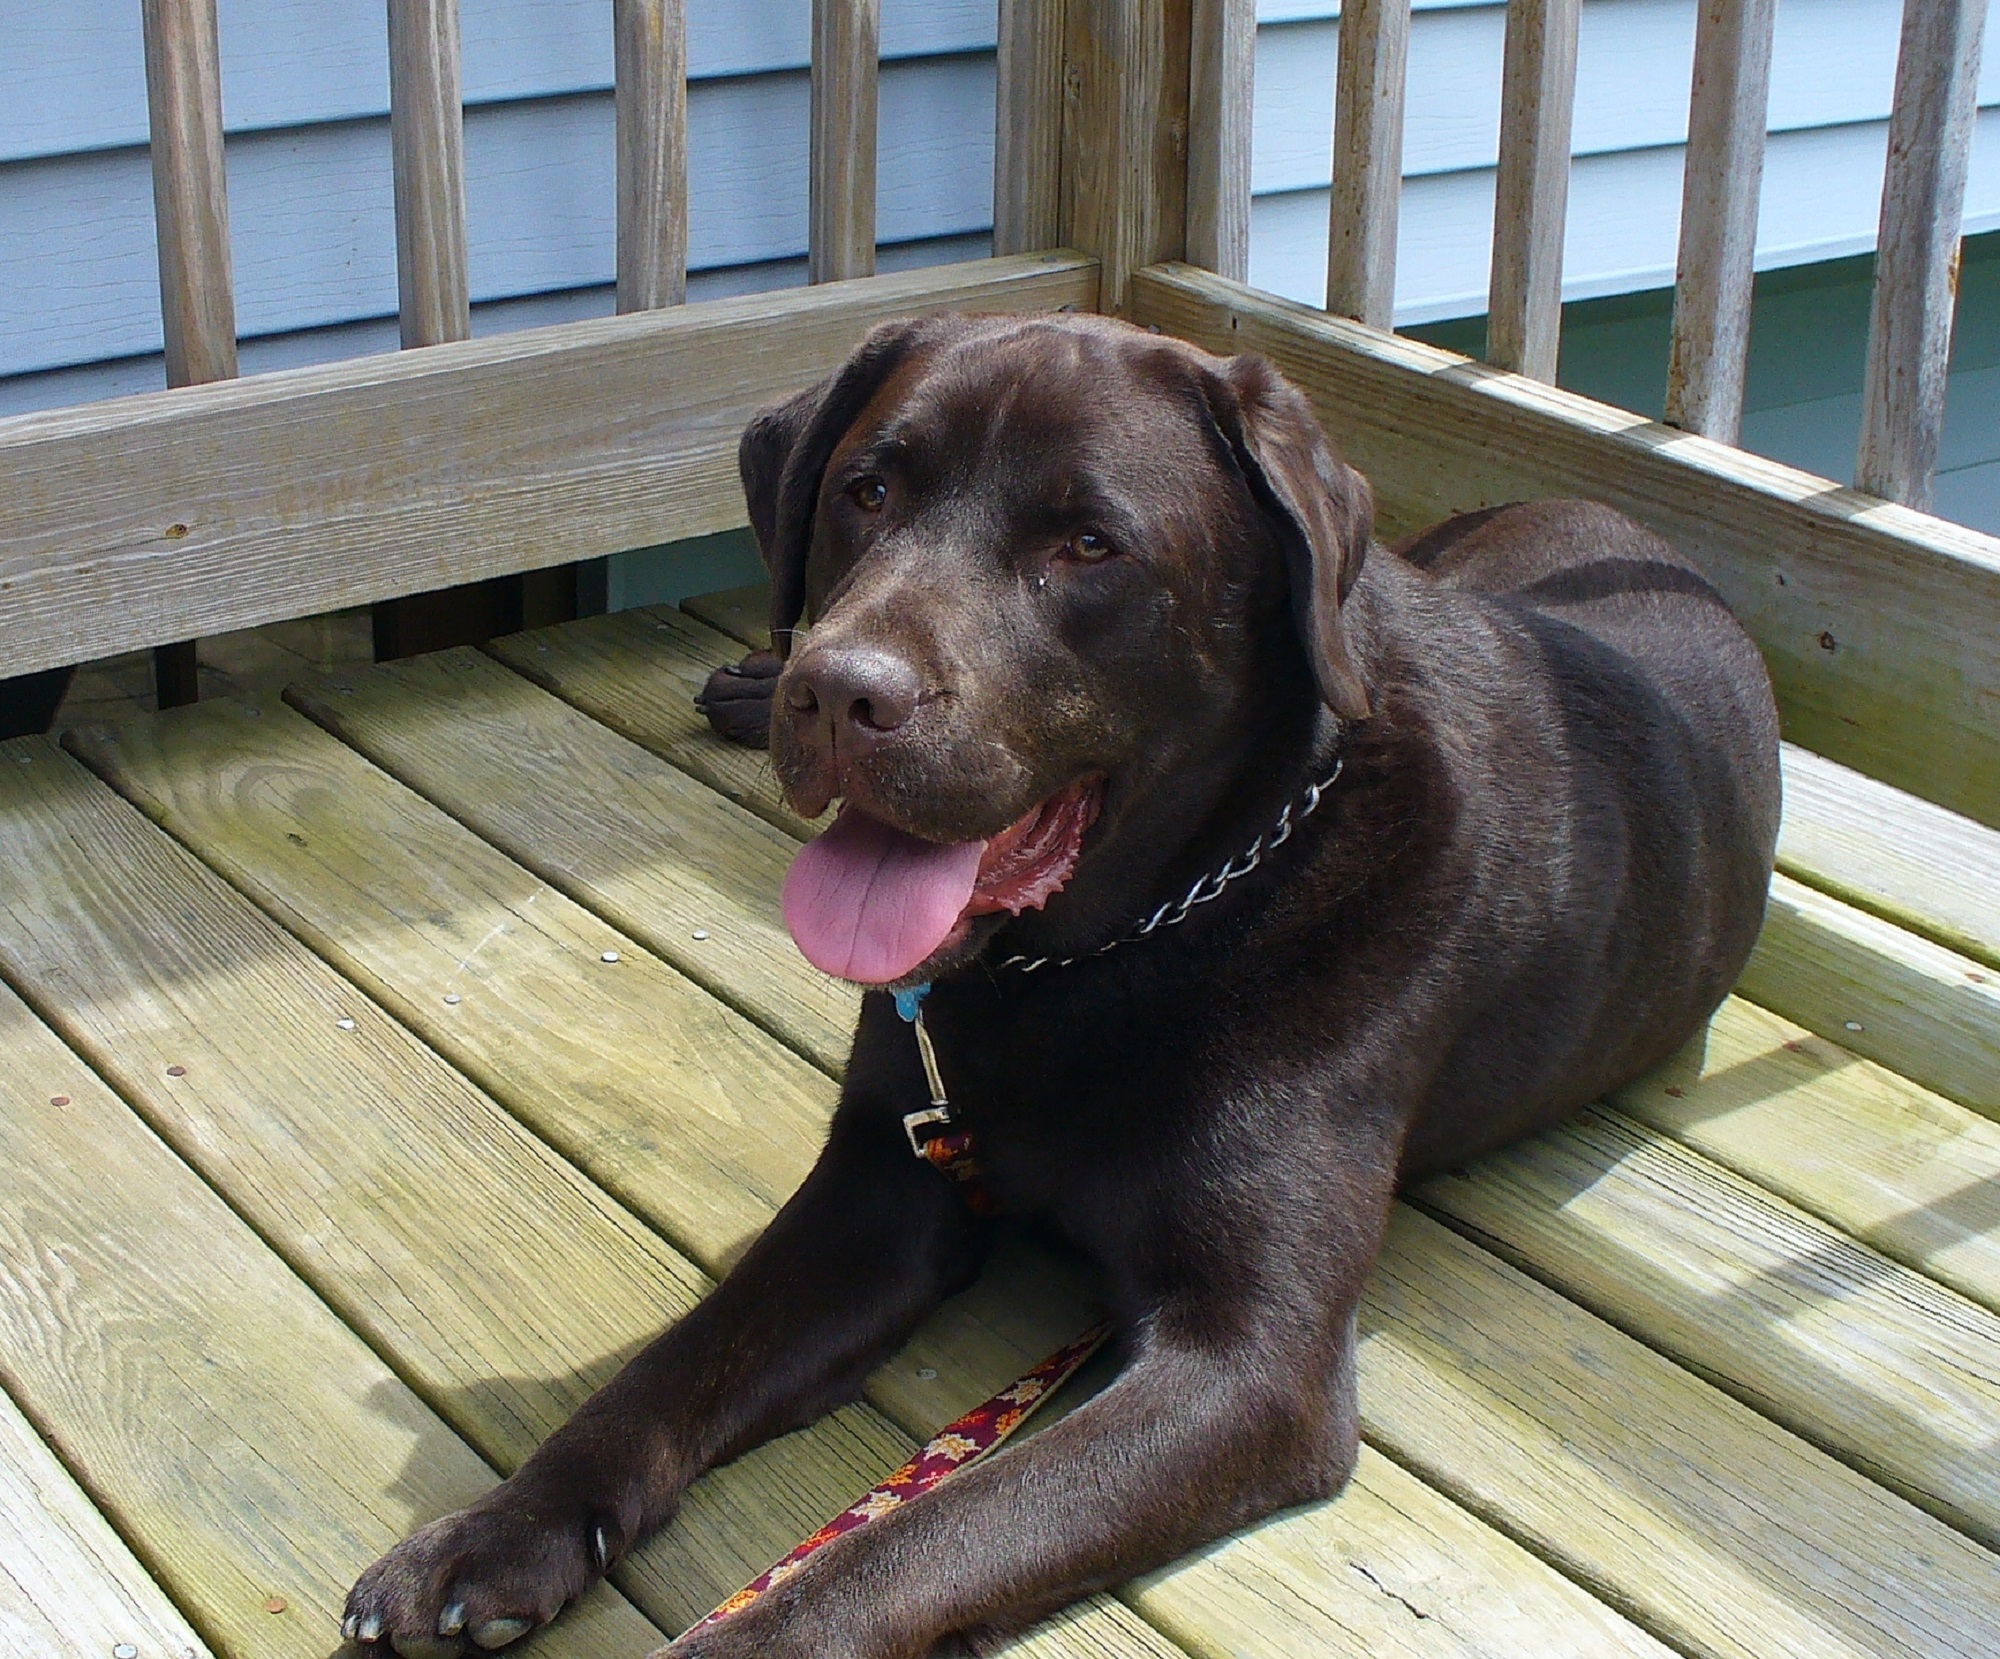
puppy, dog, pet, mammal, chocolate, vertebrate, labrador retriever, labradore, brown fur, dog like mammal